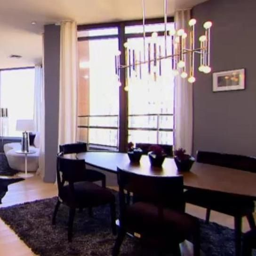
are you bored of your dining room ? check this idea for a new one